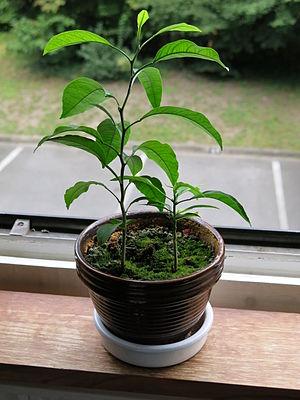
Pousses d'oranger.